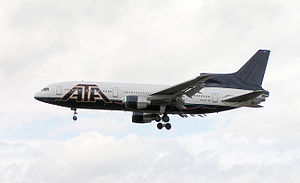
Lockheed L-1011 TriStar
Lockheed L-1011 TriStar, mest kendt som L-1011 eller TriStar, er et mellem- og langdistance widebody-passagerjetfly med tre motorer. Det var det tredje widebody-fly, der blev sat i rutefart efter Boeing 747 og McDonnell Douglas DC-10. Mellem 1968 og 1984 fremstillede Lockheed i alt 250 TriStar-fly, og efter at produktionen var indstillet, trak Lockheed sig fra markedet for passagerfly, da antallet af solgte TriStar var under det forventede.